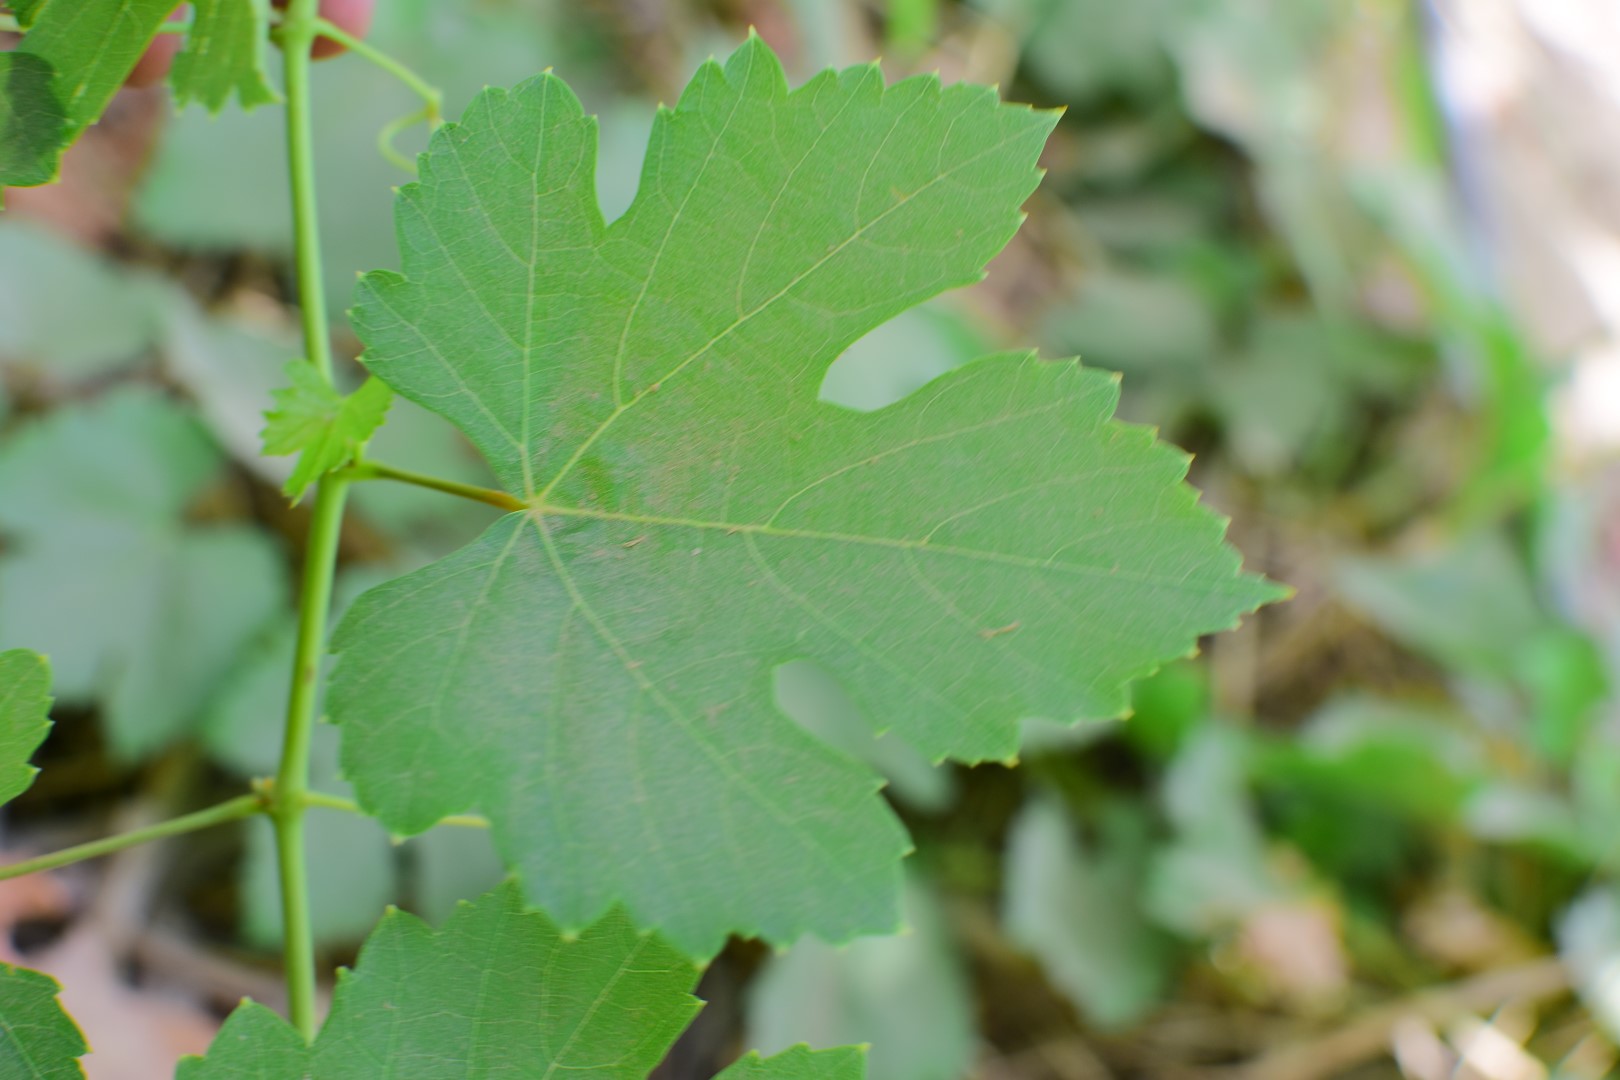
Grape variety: Thompson Seedless